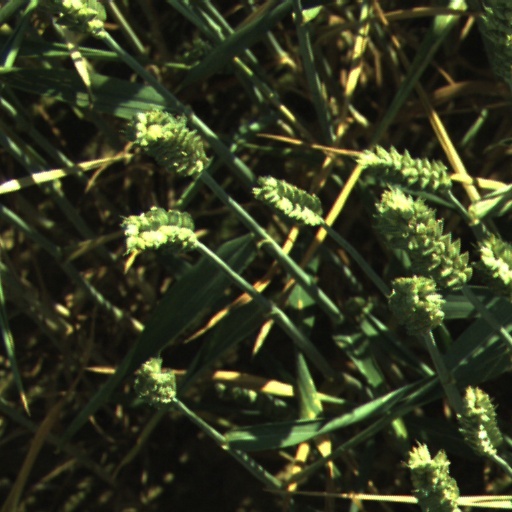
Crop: wheat